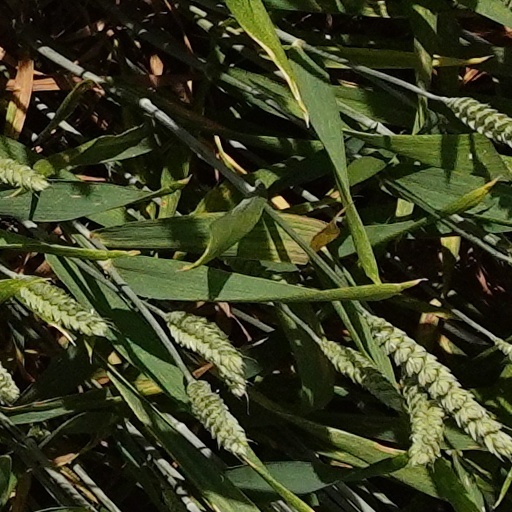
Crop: wheat